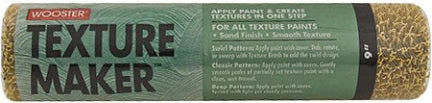
ROLLER 9IN TEXTURE MAKER
Provides one-step texture results. Durable, green plastic looped material on phenolic core. Creates texture finishes from deep to classic patterns. Medium/semi-rough surface. Width 9”.
Brand: Wooster Brush
Category: Hardware > Tools > Paint Tools > Paint Rollers > Texture Rollers